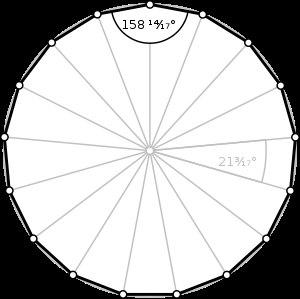
Un heptadécagone est un polygone à 17 sommets, donc 17 côtés et 119 diagonales.